Manmodi Caves

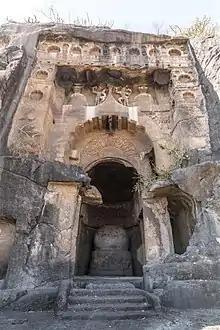
The Chaitya today.

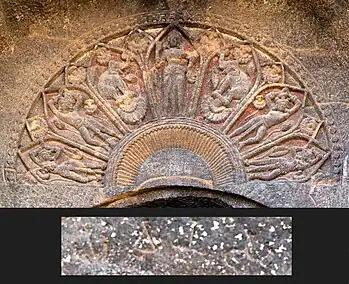
The façade of the Chaitya Hall was donated by a Yavana, according to the inscription on the central flat surface of the lotus ("yavanasa Chaṁdānaṁ deyadhama gabhadā[ra]"). Detail of the "Ya-va-na-sa" portion in old Brahmi script: 12px12px12px12px, circa 120 CE.

Over the opening of the entrance, the place usually occupied by the window is divided fan-wise into seven petal-shaped compartments with a semi-circular centre, round the edge of the inner member of which is an inscription, in one line, of Brahmi characters. This is an inscription by a Yavana donor, appearing on the central flat surface of the lotus over the entrance: it mentions the erection of a hall-front for the Buddhist Samgha, by a Yavana donor named Chanda: